John Albert Taylor

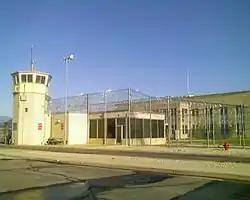
Taylor earned his high school diploma and was studying to be a paralegal at Utah State Prison.

Judge Roth ordered Taylor to choose a method of execution. Taylor chose to be executed by firing squad to make the process more difficult for Utah state officials. In an interview with the "Deseret News", he stated: "I didn't commit the murder, and I'm not going to submit to letting them kill me on that table." Regarding the option of lethal injection, Taylor said, "I don't want to go flipping around like a fish out of water on that table."